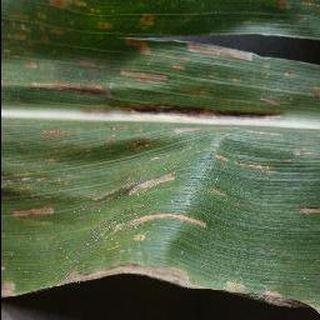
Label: corn_cercospora_leaf_spot